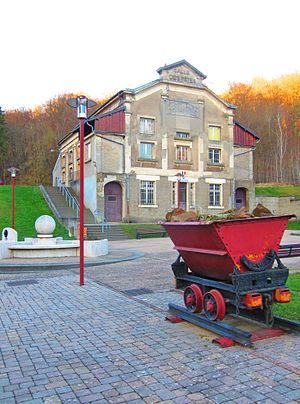
Salle fetes Moulaine Haucourt
Haucourt-Moulaine est une commune française située dans le département de Meurthe-et-Moselle, en région Grand Est. Ses habitants sont les Haucourt-Moulainois. La commune est divisée en trois : la ville de Saint-Charles qui est la plus grande des trois et qui représente plus de la moitié des habitants, le village d'Haucourt, et le plus petit village : Moulaine.